Describe the emotion expressed in this image:  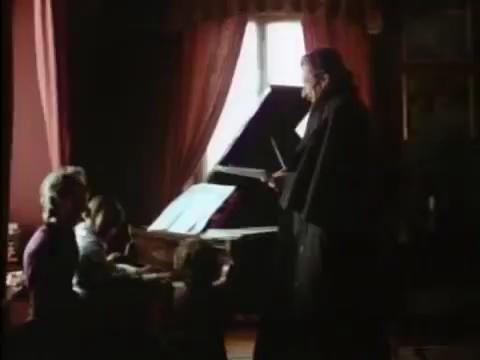
This person displays Fear, valence and arousal with high intensity.